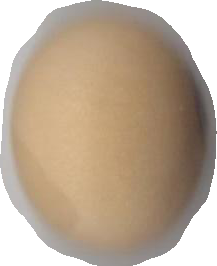
Variety: Anjasmoro